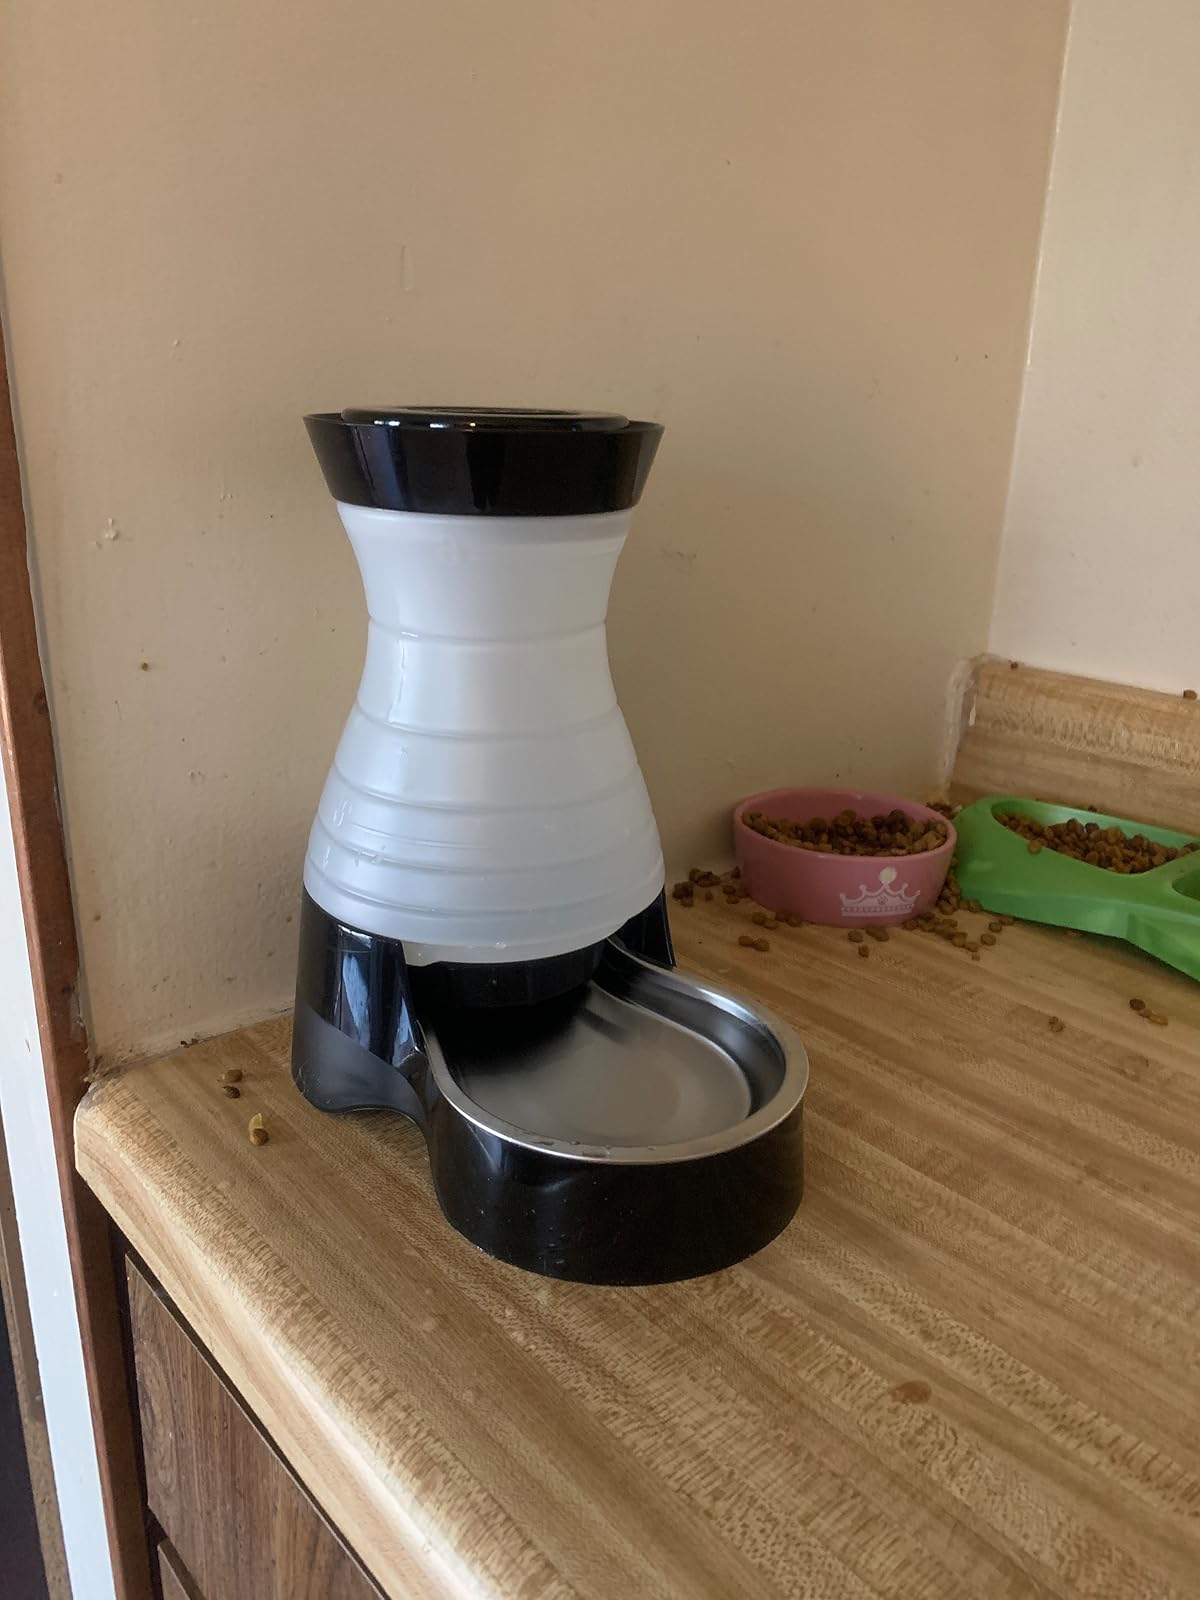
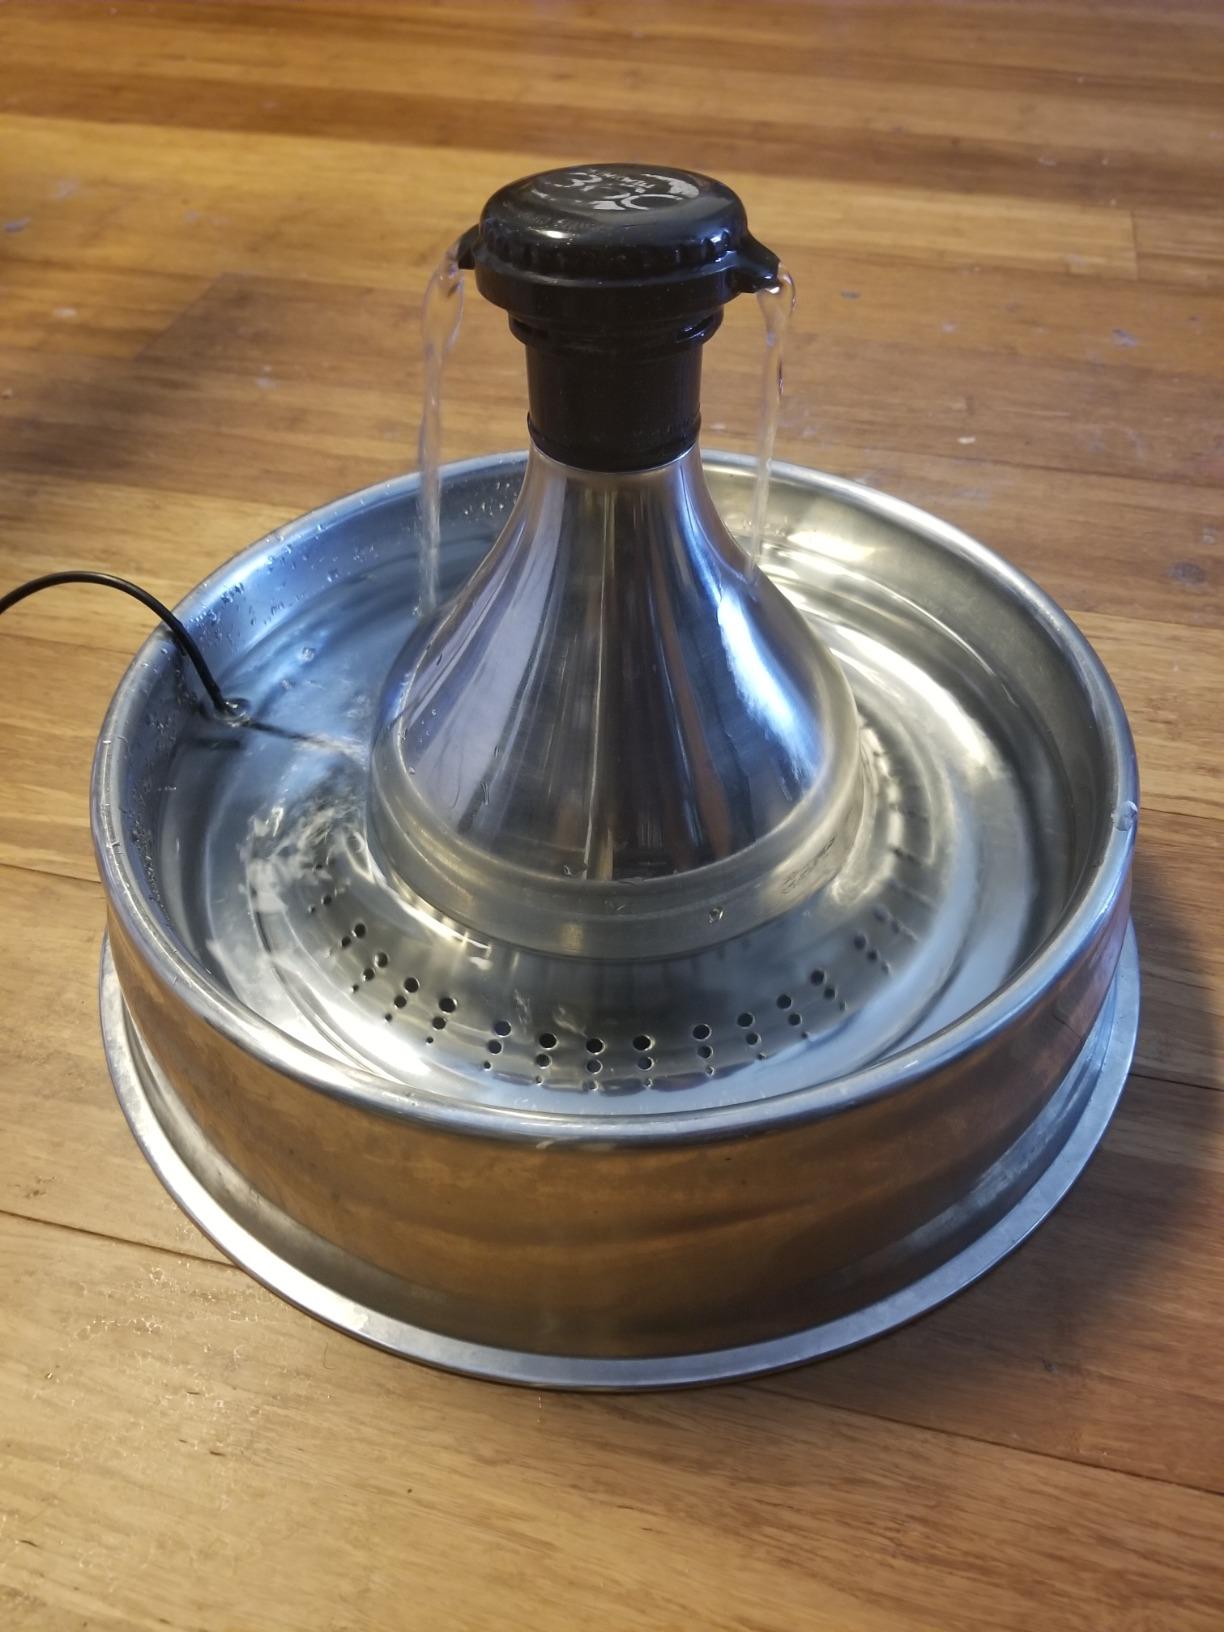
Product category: items_bowl
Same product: no